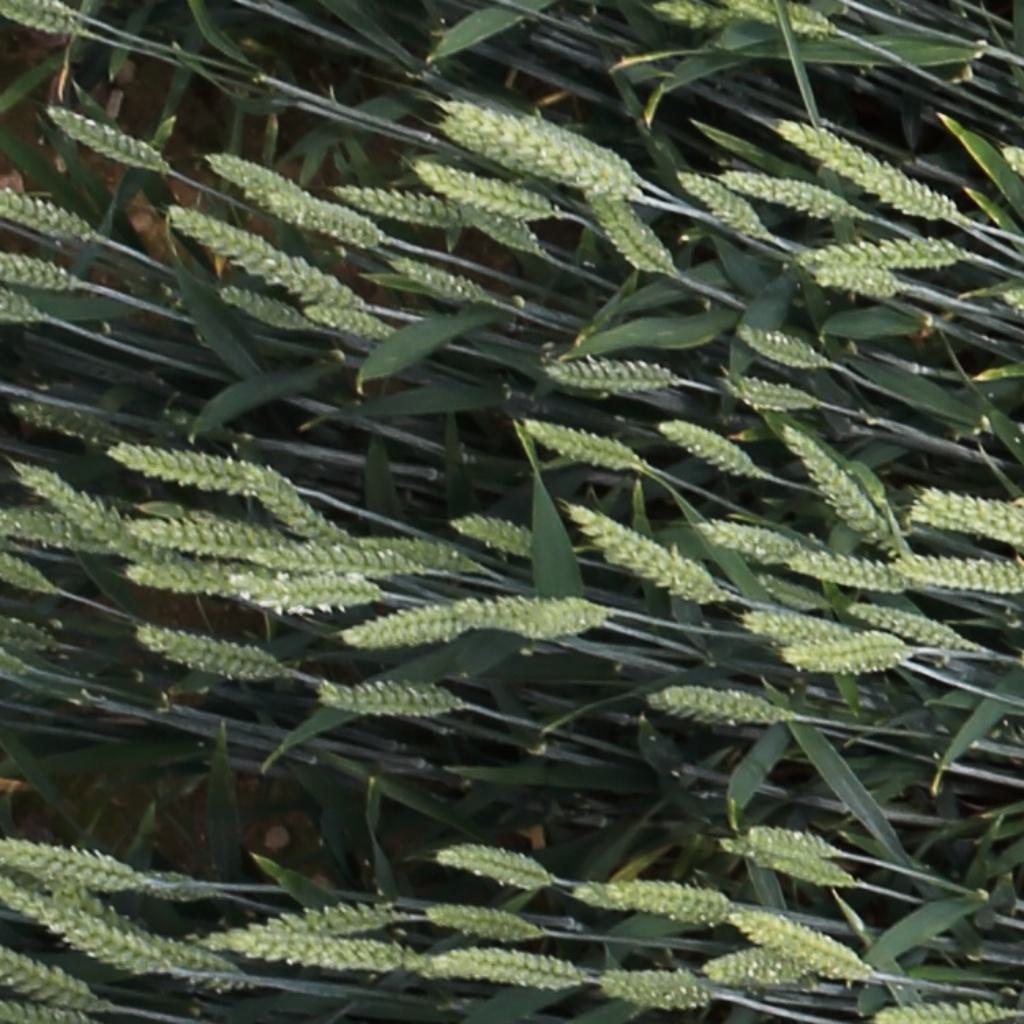
Country: Switzerland
Location: Usask
Wheat development stage: Filling